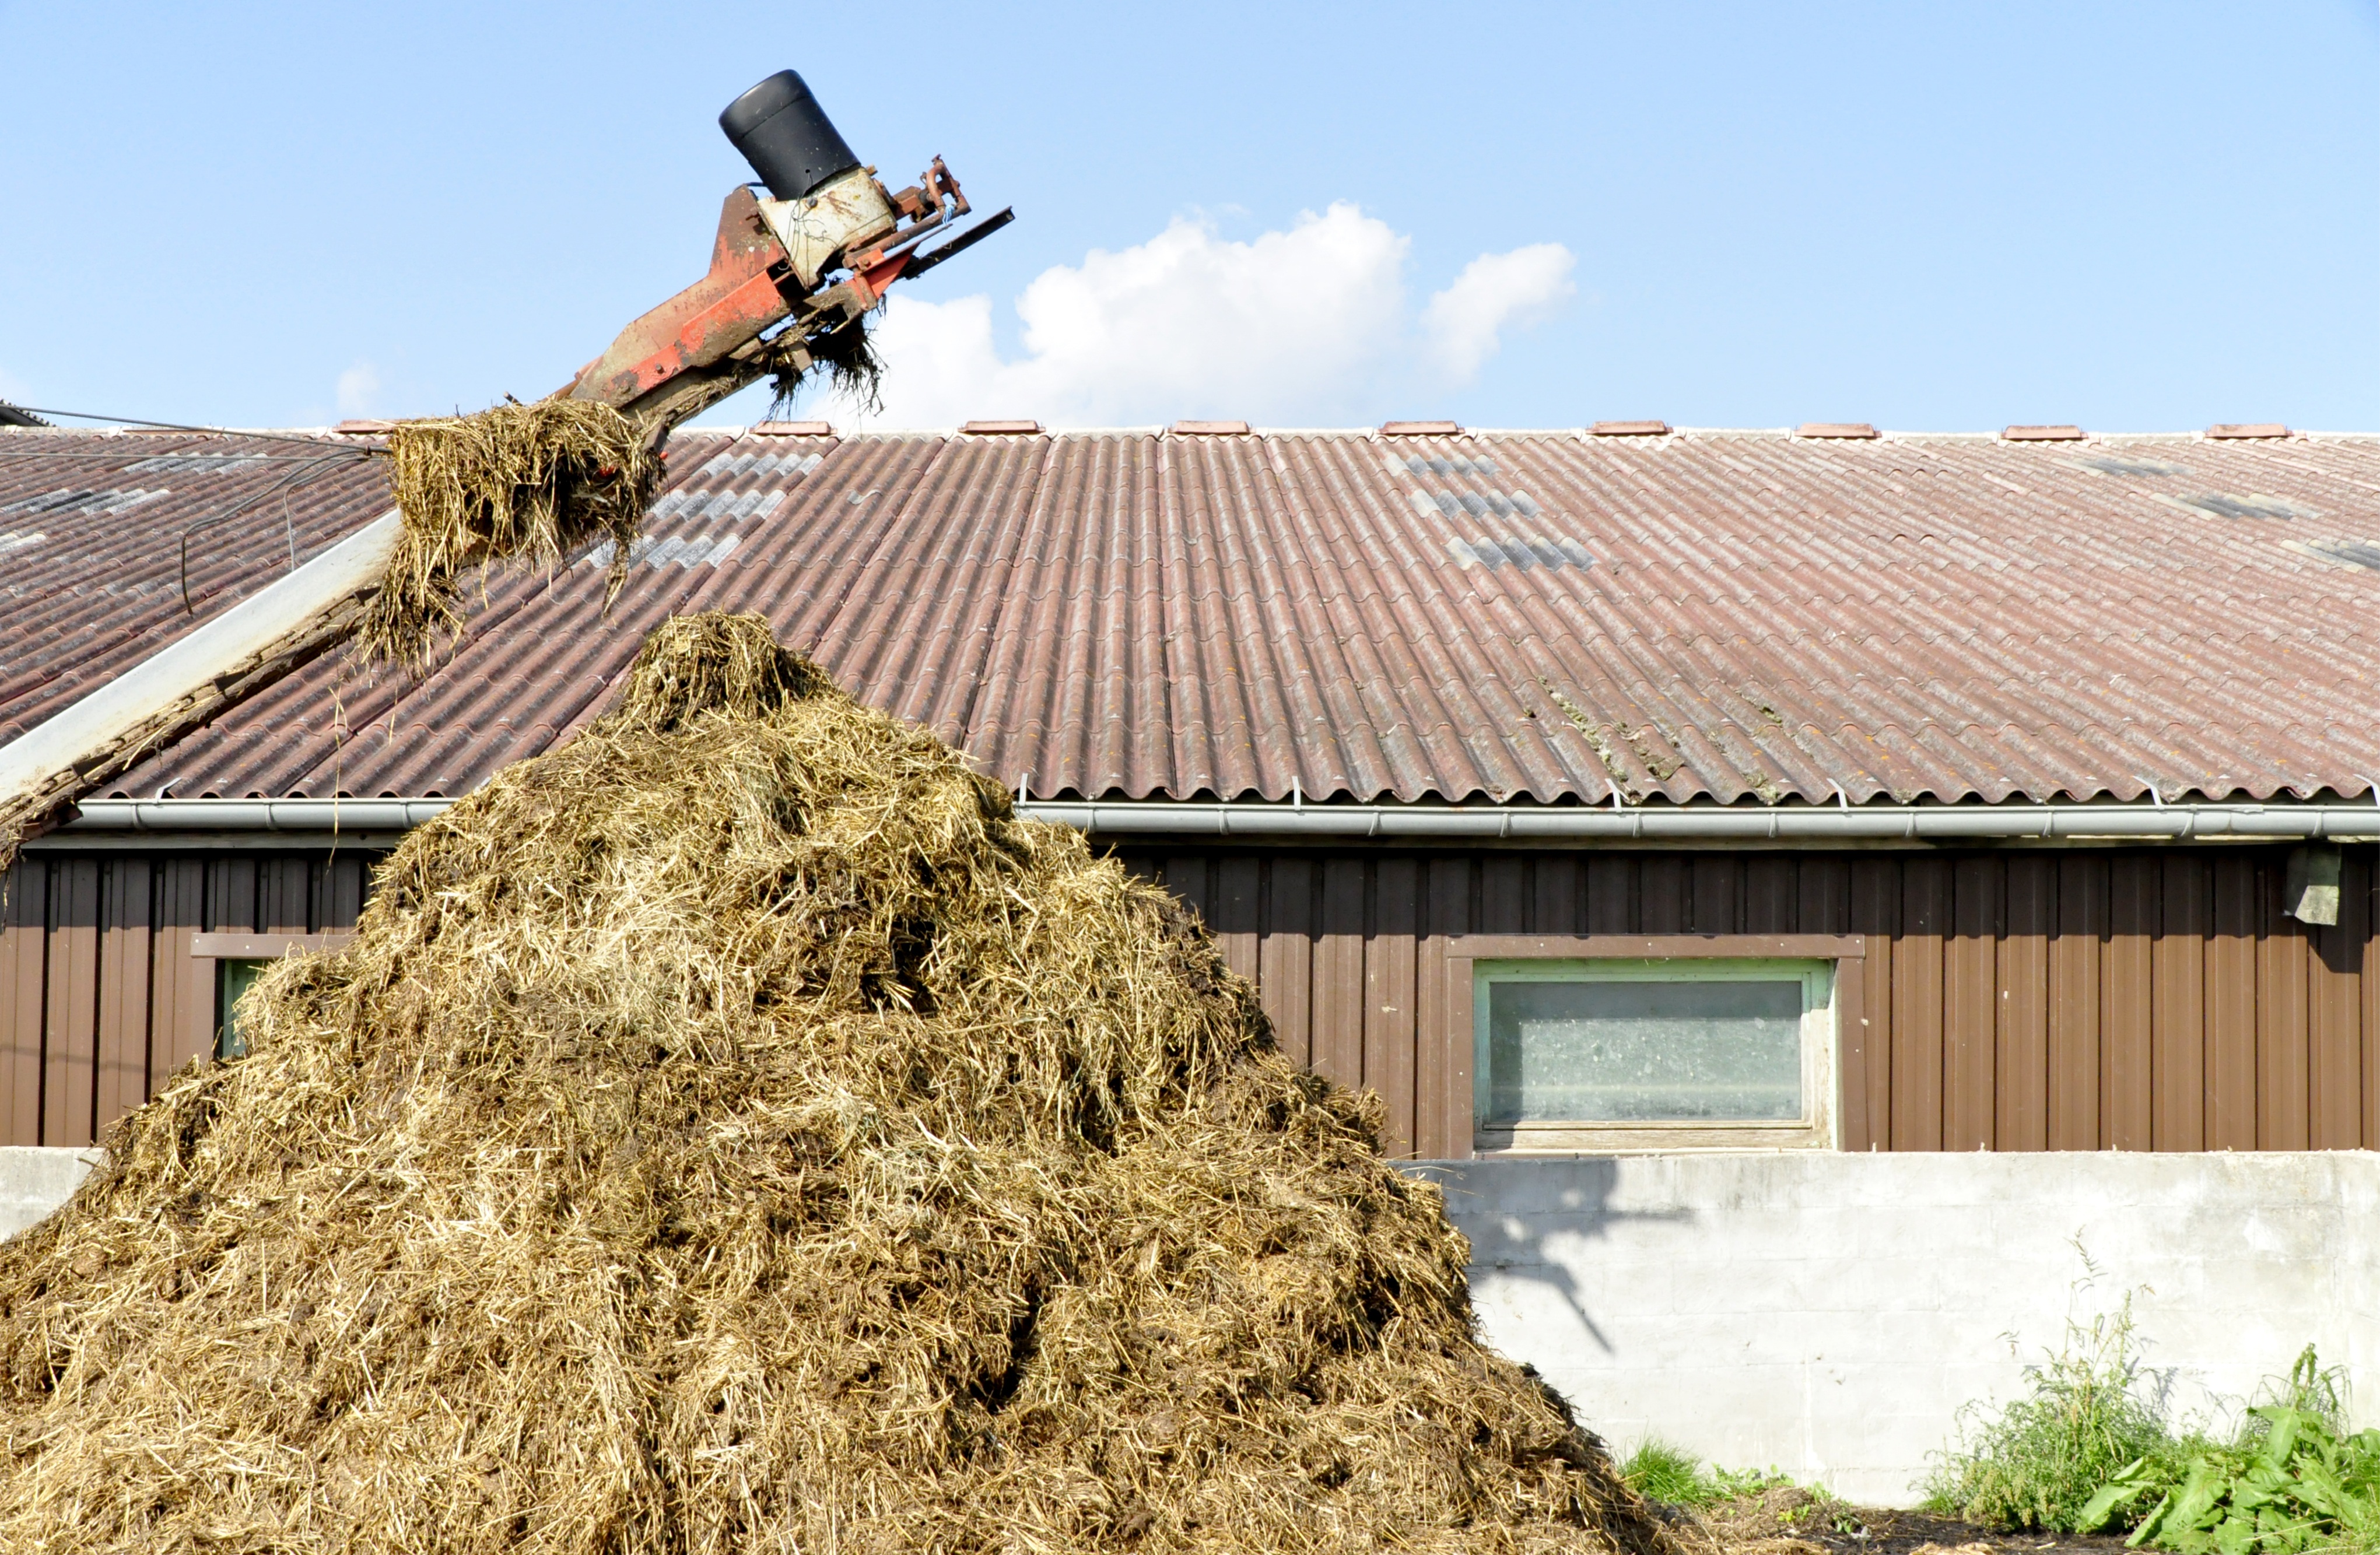
roof, barn, wall, summer, construction, pile, agriculture, material, farmer, agricultural, roofer, bauer, thatching, crap, country life, fertilize, corrugated sheet, dung, fertilizer, outdoor structure, farmyard manure, stalldung, cow manure, straw manure, country loss